Fall School

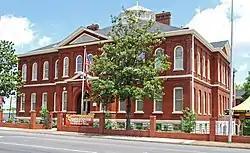
The Fall School in 2010

The Fall School is the oldest public school building remaining in Nashville, Tennessee, U.S.